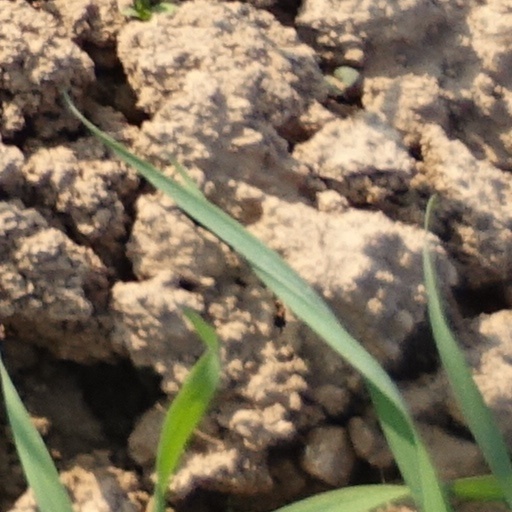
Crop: wheat